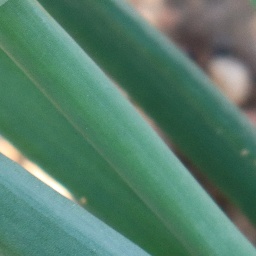
Label: healthy